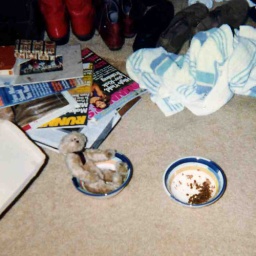
I came home one day to find someone sitting in the water dish...